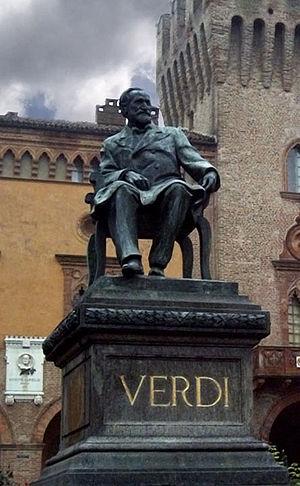
Buste en bronze dédié à Verdi, Piazza Giuseppe Verdi à Busseto, Italie. Il a été réalisé par le sculpteur Luigi Secchi et inauguré en 1913 pour le centenaire de la naissance de Verdi sur la place principale de la ville.
Busseto est une commune de la province de Parme dans la région d'Émilie-Romagne en Italie.